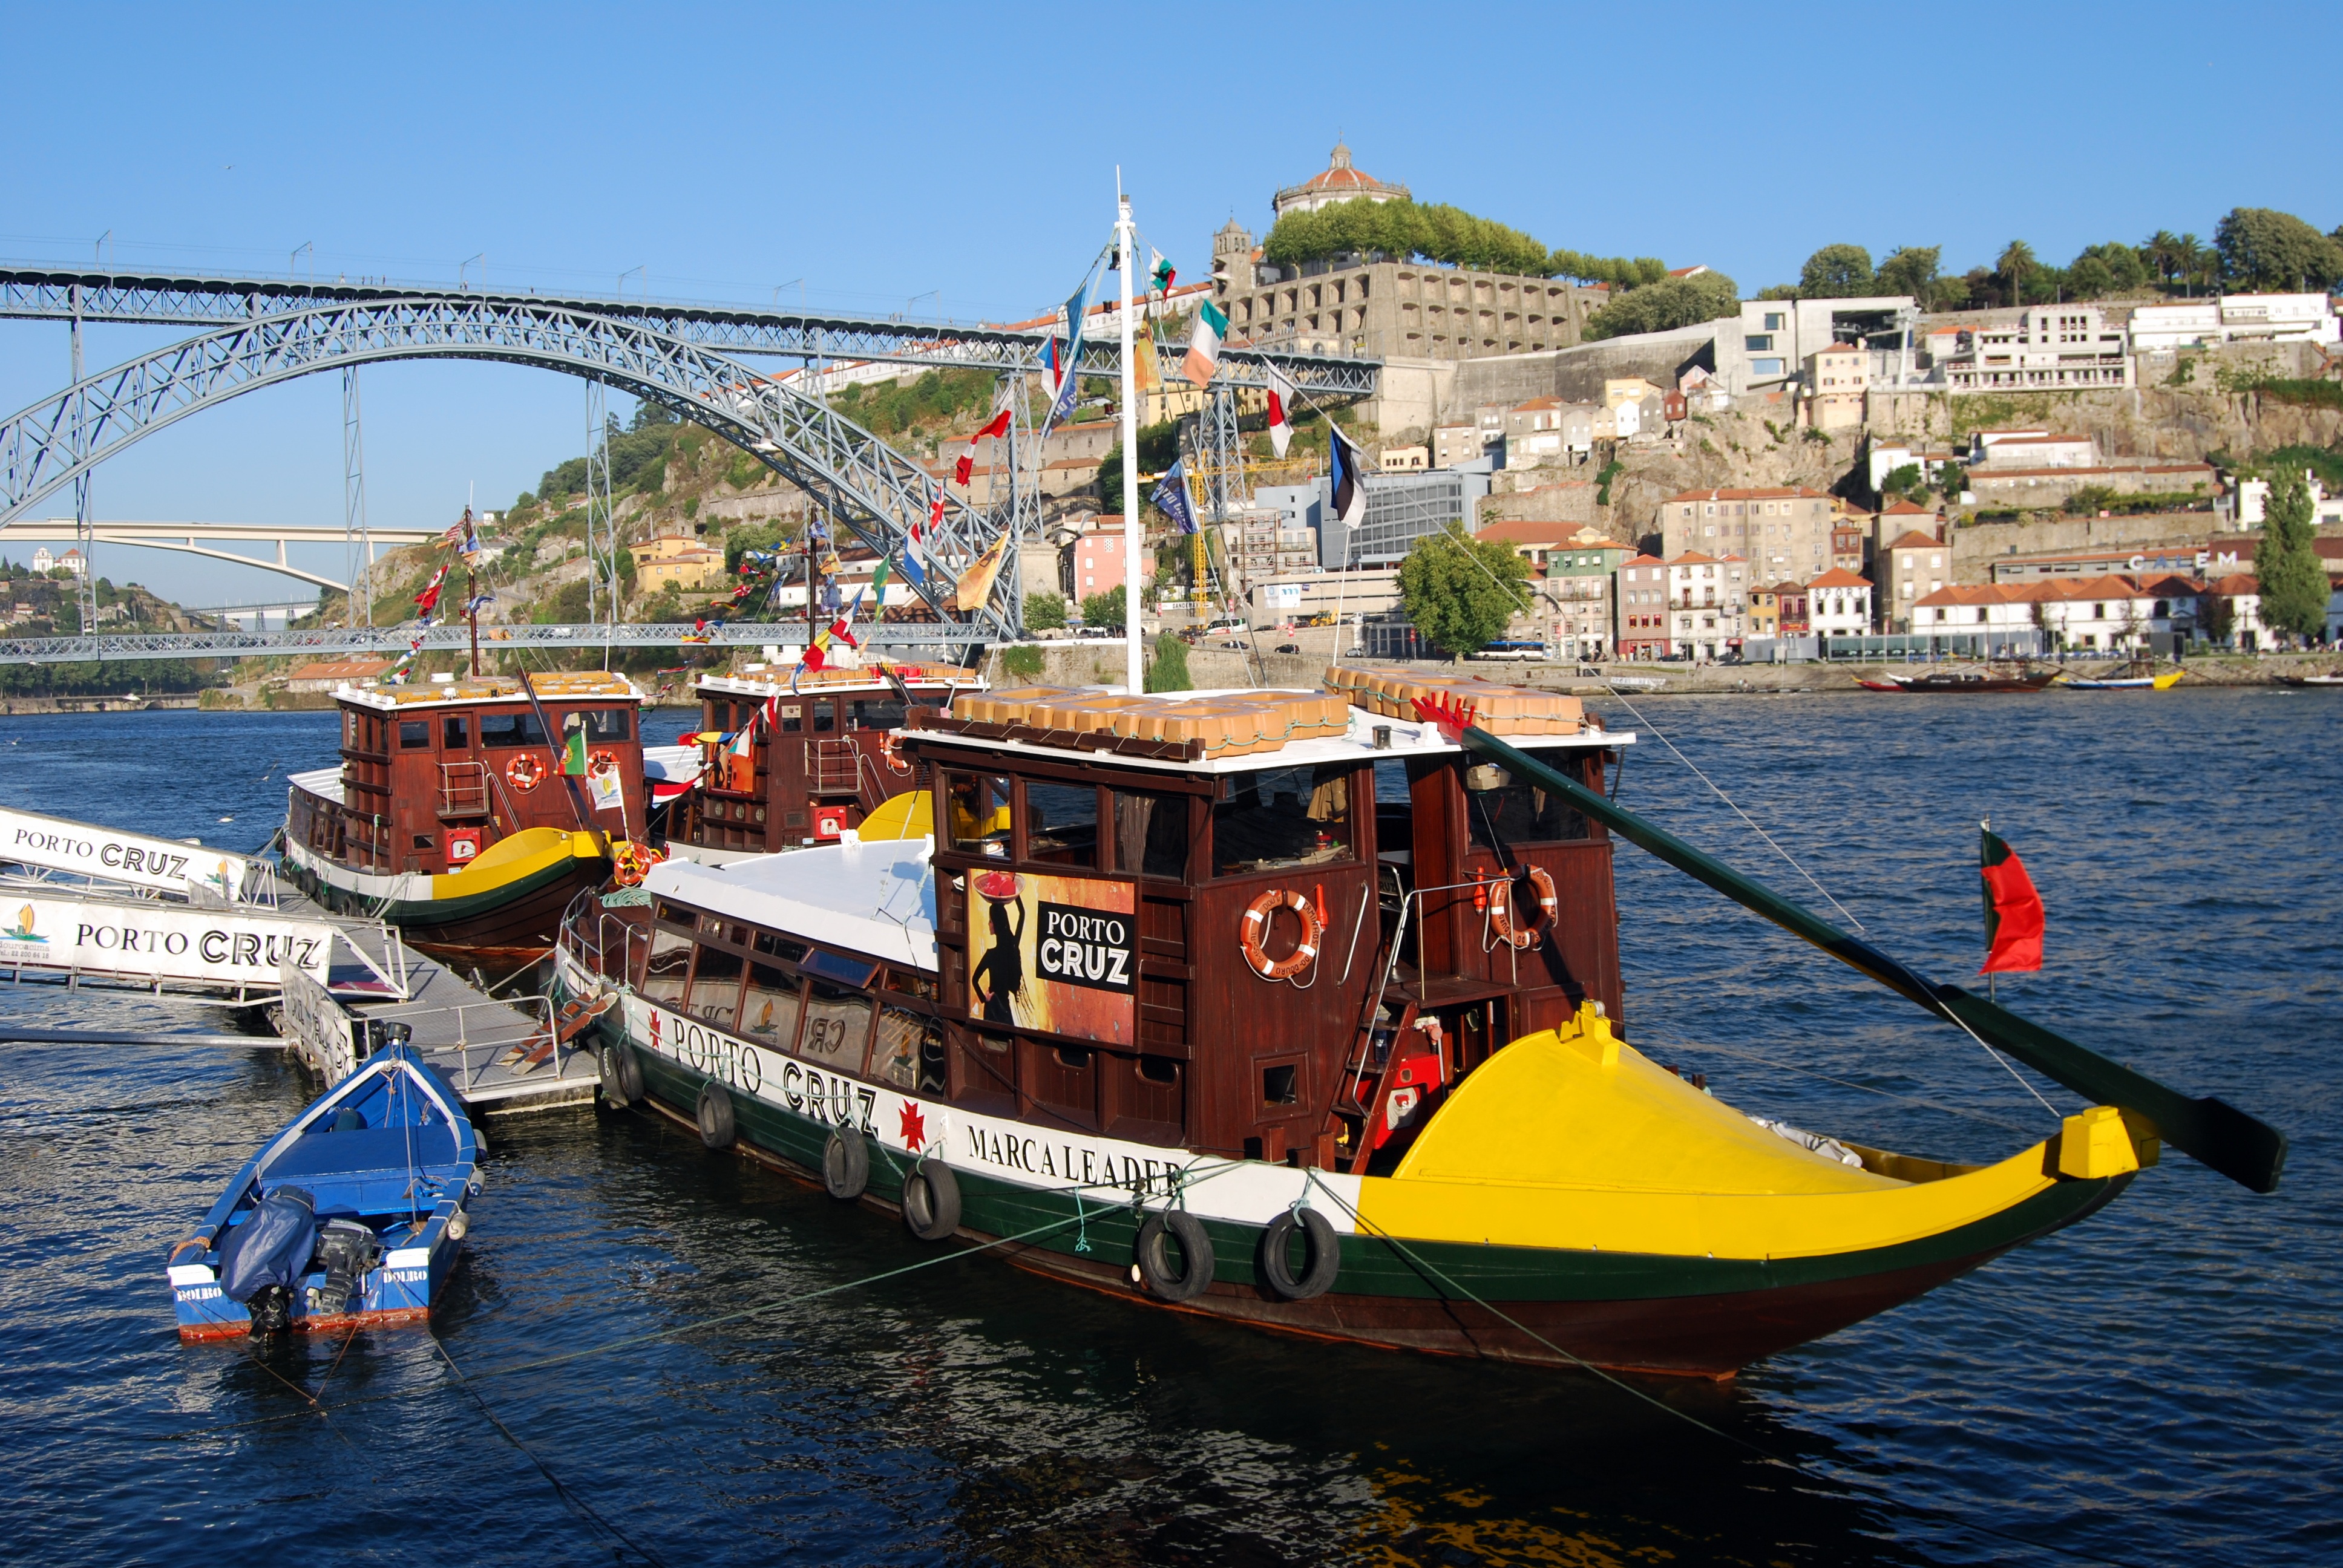
sea, coast, boat, river, ship, vehicle, harbor, port, waterway, boating, portugal, duero, watercraft, rowing, oporto, fishing vessel, iron bridge